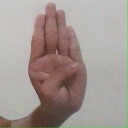
अक्षर: ब